Mathieu Demy

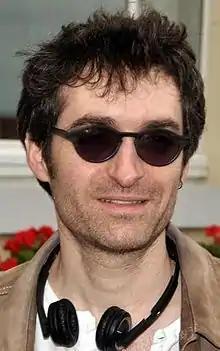
Demy in 2012

He is the son of French film directors Agnès Varda and Jacques Demy.